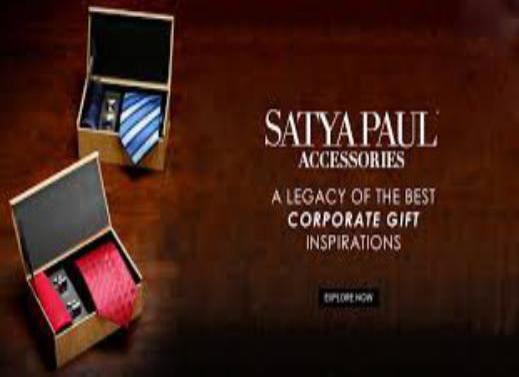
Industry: Clothes